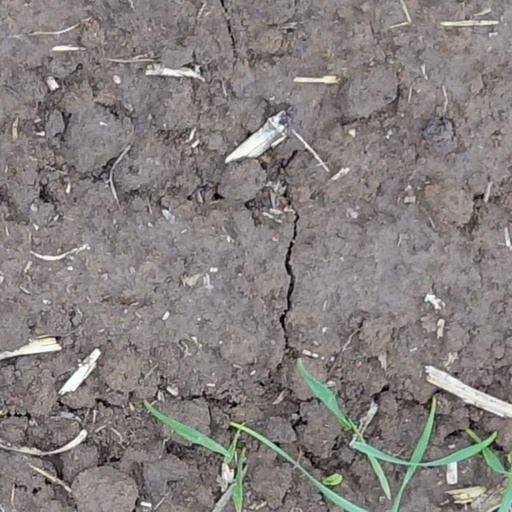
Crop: wheat